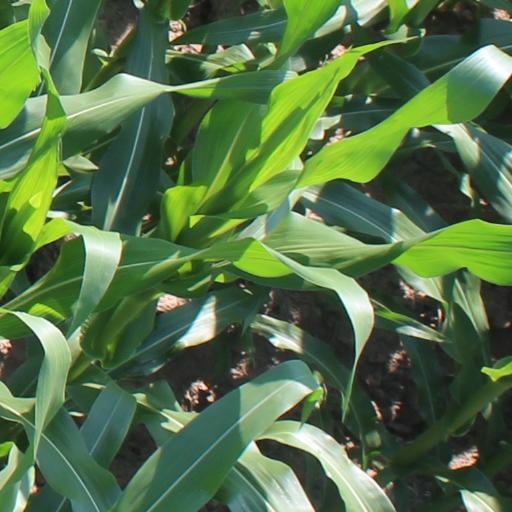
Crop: maize; corn